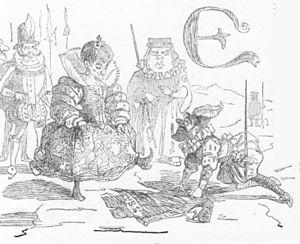
Le Livre des snobs, p. 16
Le Livre des snobs, par l'un d'entre eux est un ouvrage de William Makepeace Thackeray, écrivain anglais de l'époque victorienne, publié en 1848. Le livre reprend une série d'articles hebdomadaires parus dans Punch sous le titre « The Snobs of England, By One of Themselves », œuvre pseudonymique dont le personnage principal s'appelle Snob. Il s'agit donc des confessions ou des mémoires d'un snob.